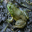
Label: frog